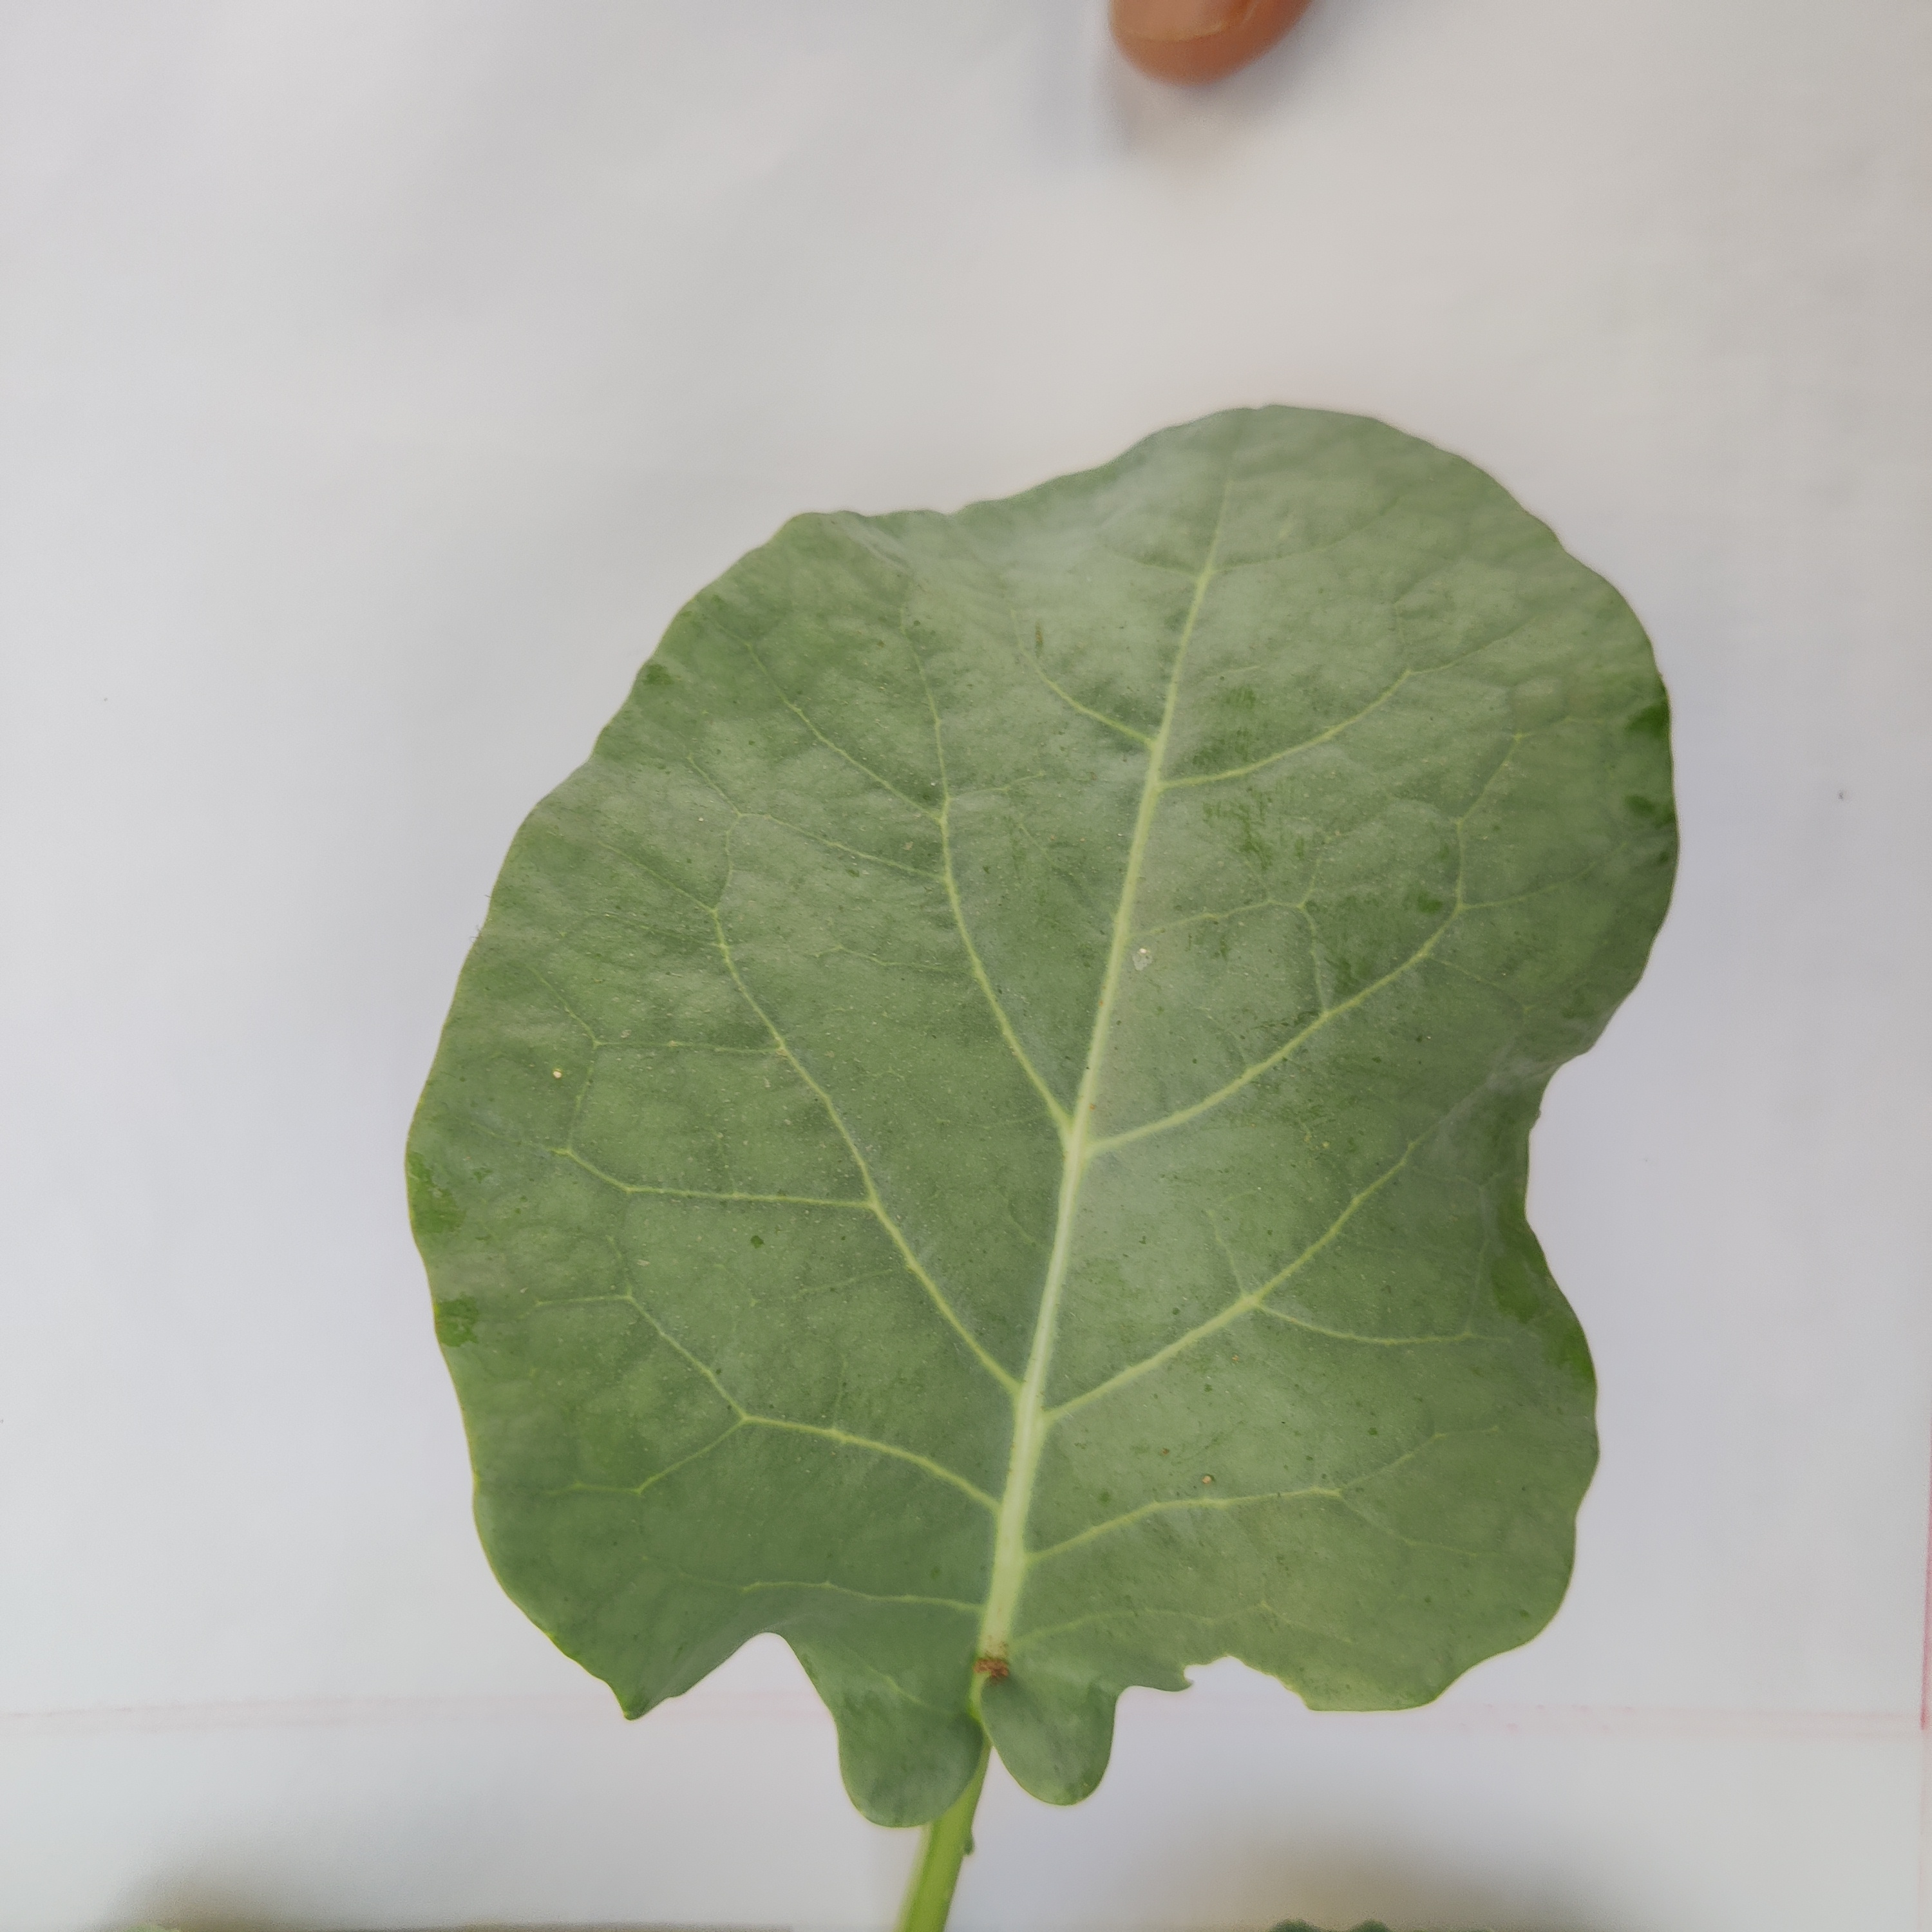
Label: Healthy